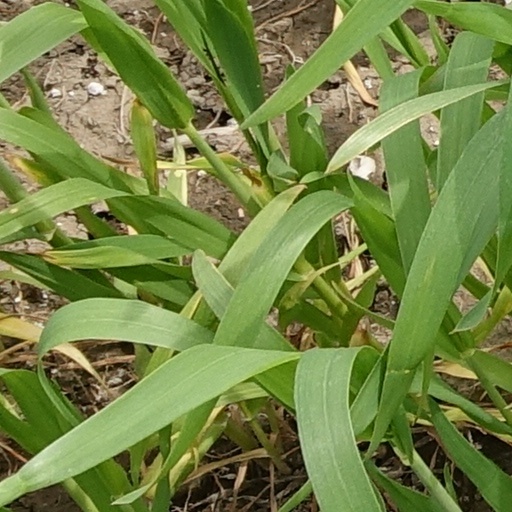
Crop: wheat